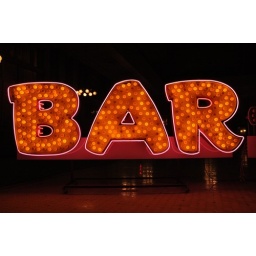
The restored Chris' n Pitt's Bar-B-Q sign in pink neon and yellow flickerbulbs! At the Museum of Neon Art!